House dust mite

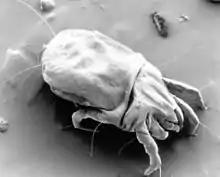
A scanning electron micrograph of a female dust mite

House dust mites, due to their very small size and translucent bodies, are barely visible to the unaided eye. A typical house dust mite measures 0.2–0.3 mm in length. The body of the house dust mite has a striated cuticle.